Stack Rock Fort

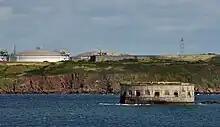
The fort in 2012

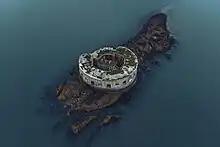
Stack Rock Fort viewed from above, 2021

In 1539 the first proposal for a fortification at Stack Rock to protect the estuary was submitted by Thomas Cromwell, however his proposal was not approved. Similar proposals were made in 1748 when Lewis Morris carried out a survey of Milford Haven, reporting on shipwrecks and navigation and recommending that a small fort be built here. Another survey followed in 1817.